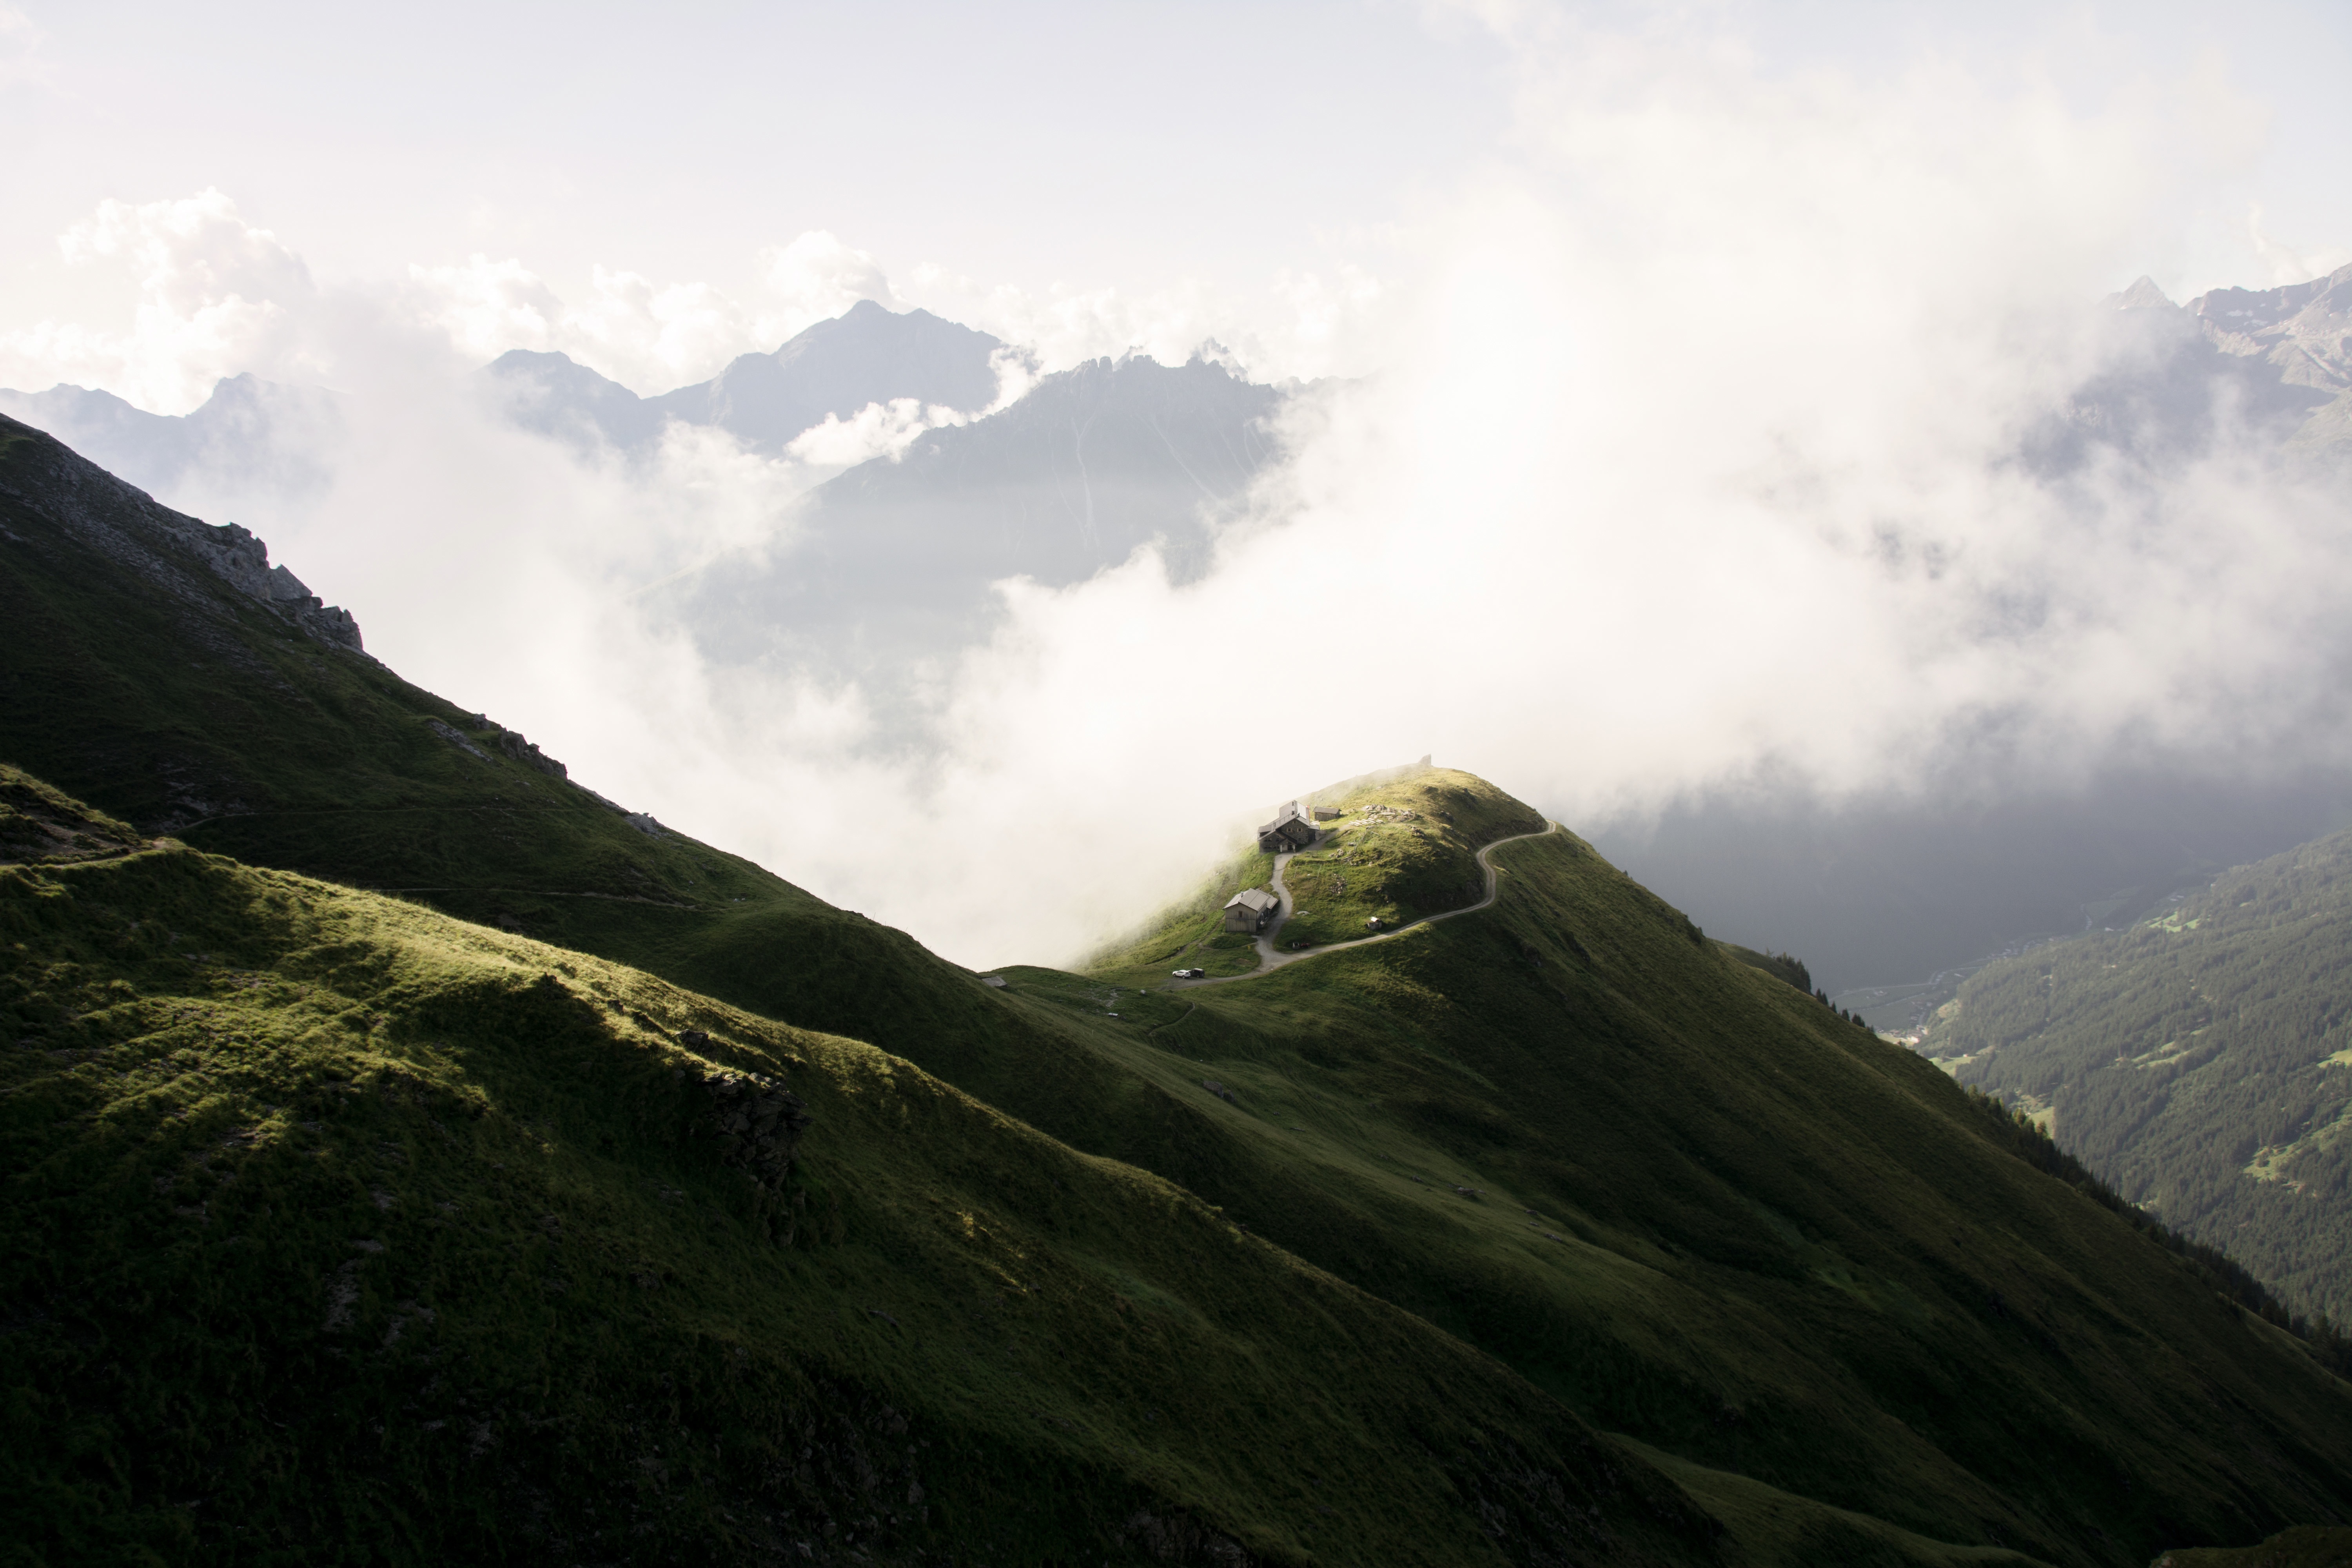
landscape, nature, wilderness, mountain, cloud, hill, valley, mountain range, fjord, highland, terrain, ridge, summit, alps, plateau, fell, loch, landform, mountain pass, geographical feature, atmospheric phenomenon, mountainous landforms